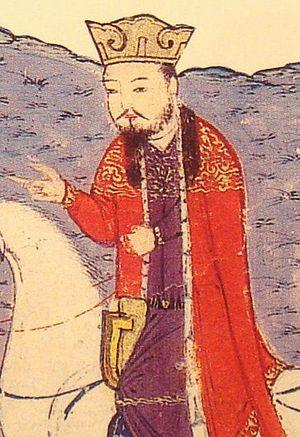
Cette liste présente les dirigeants de la Perse et de l'Iran.